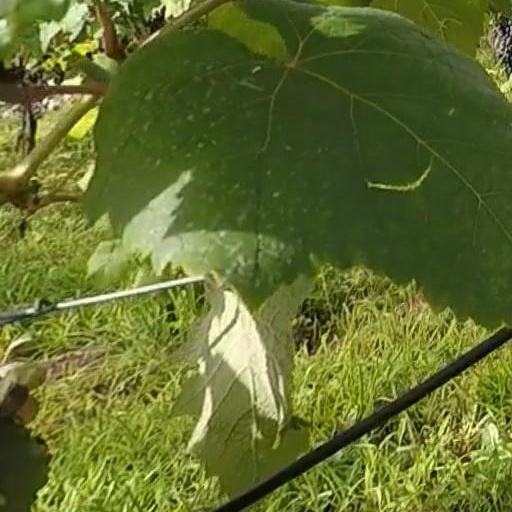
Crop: grape